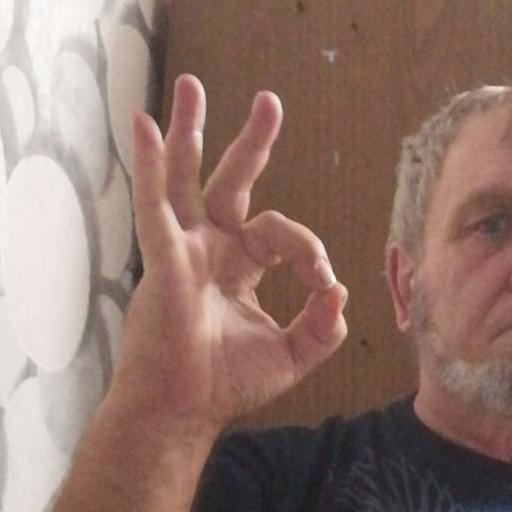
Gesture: ok